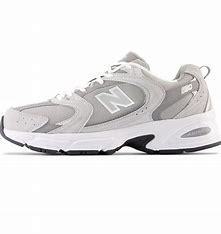
Brand: New
Model: Balance New Balance 530 Marathon